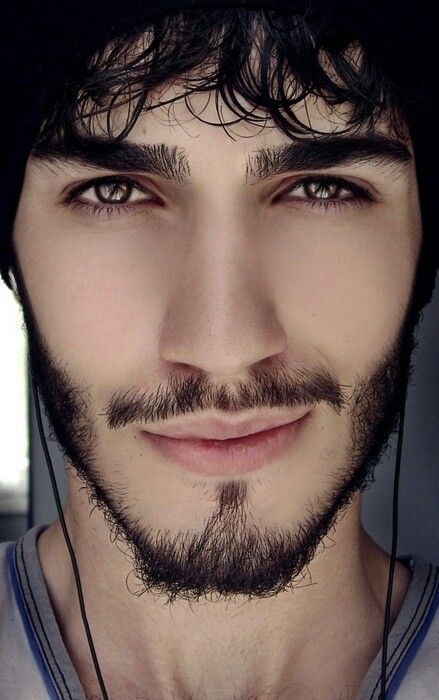
Label: Colored